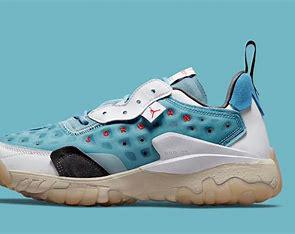
Brand: Jordan
Model: Delta 2